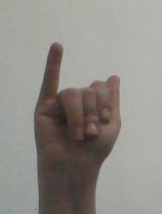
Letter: meem